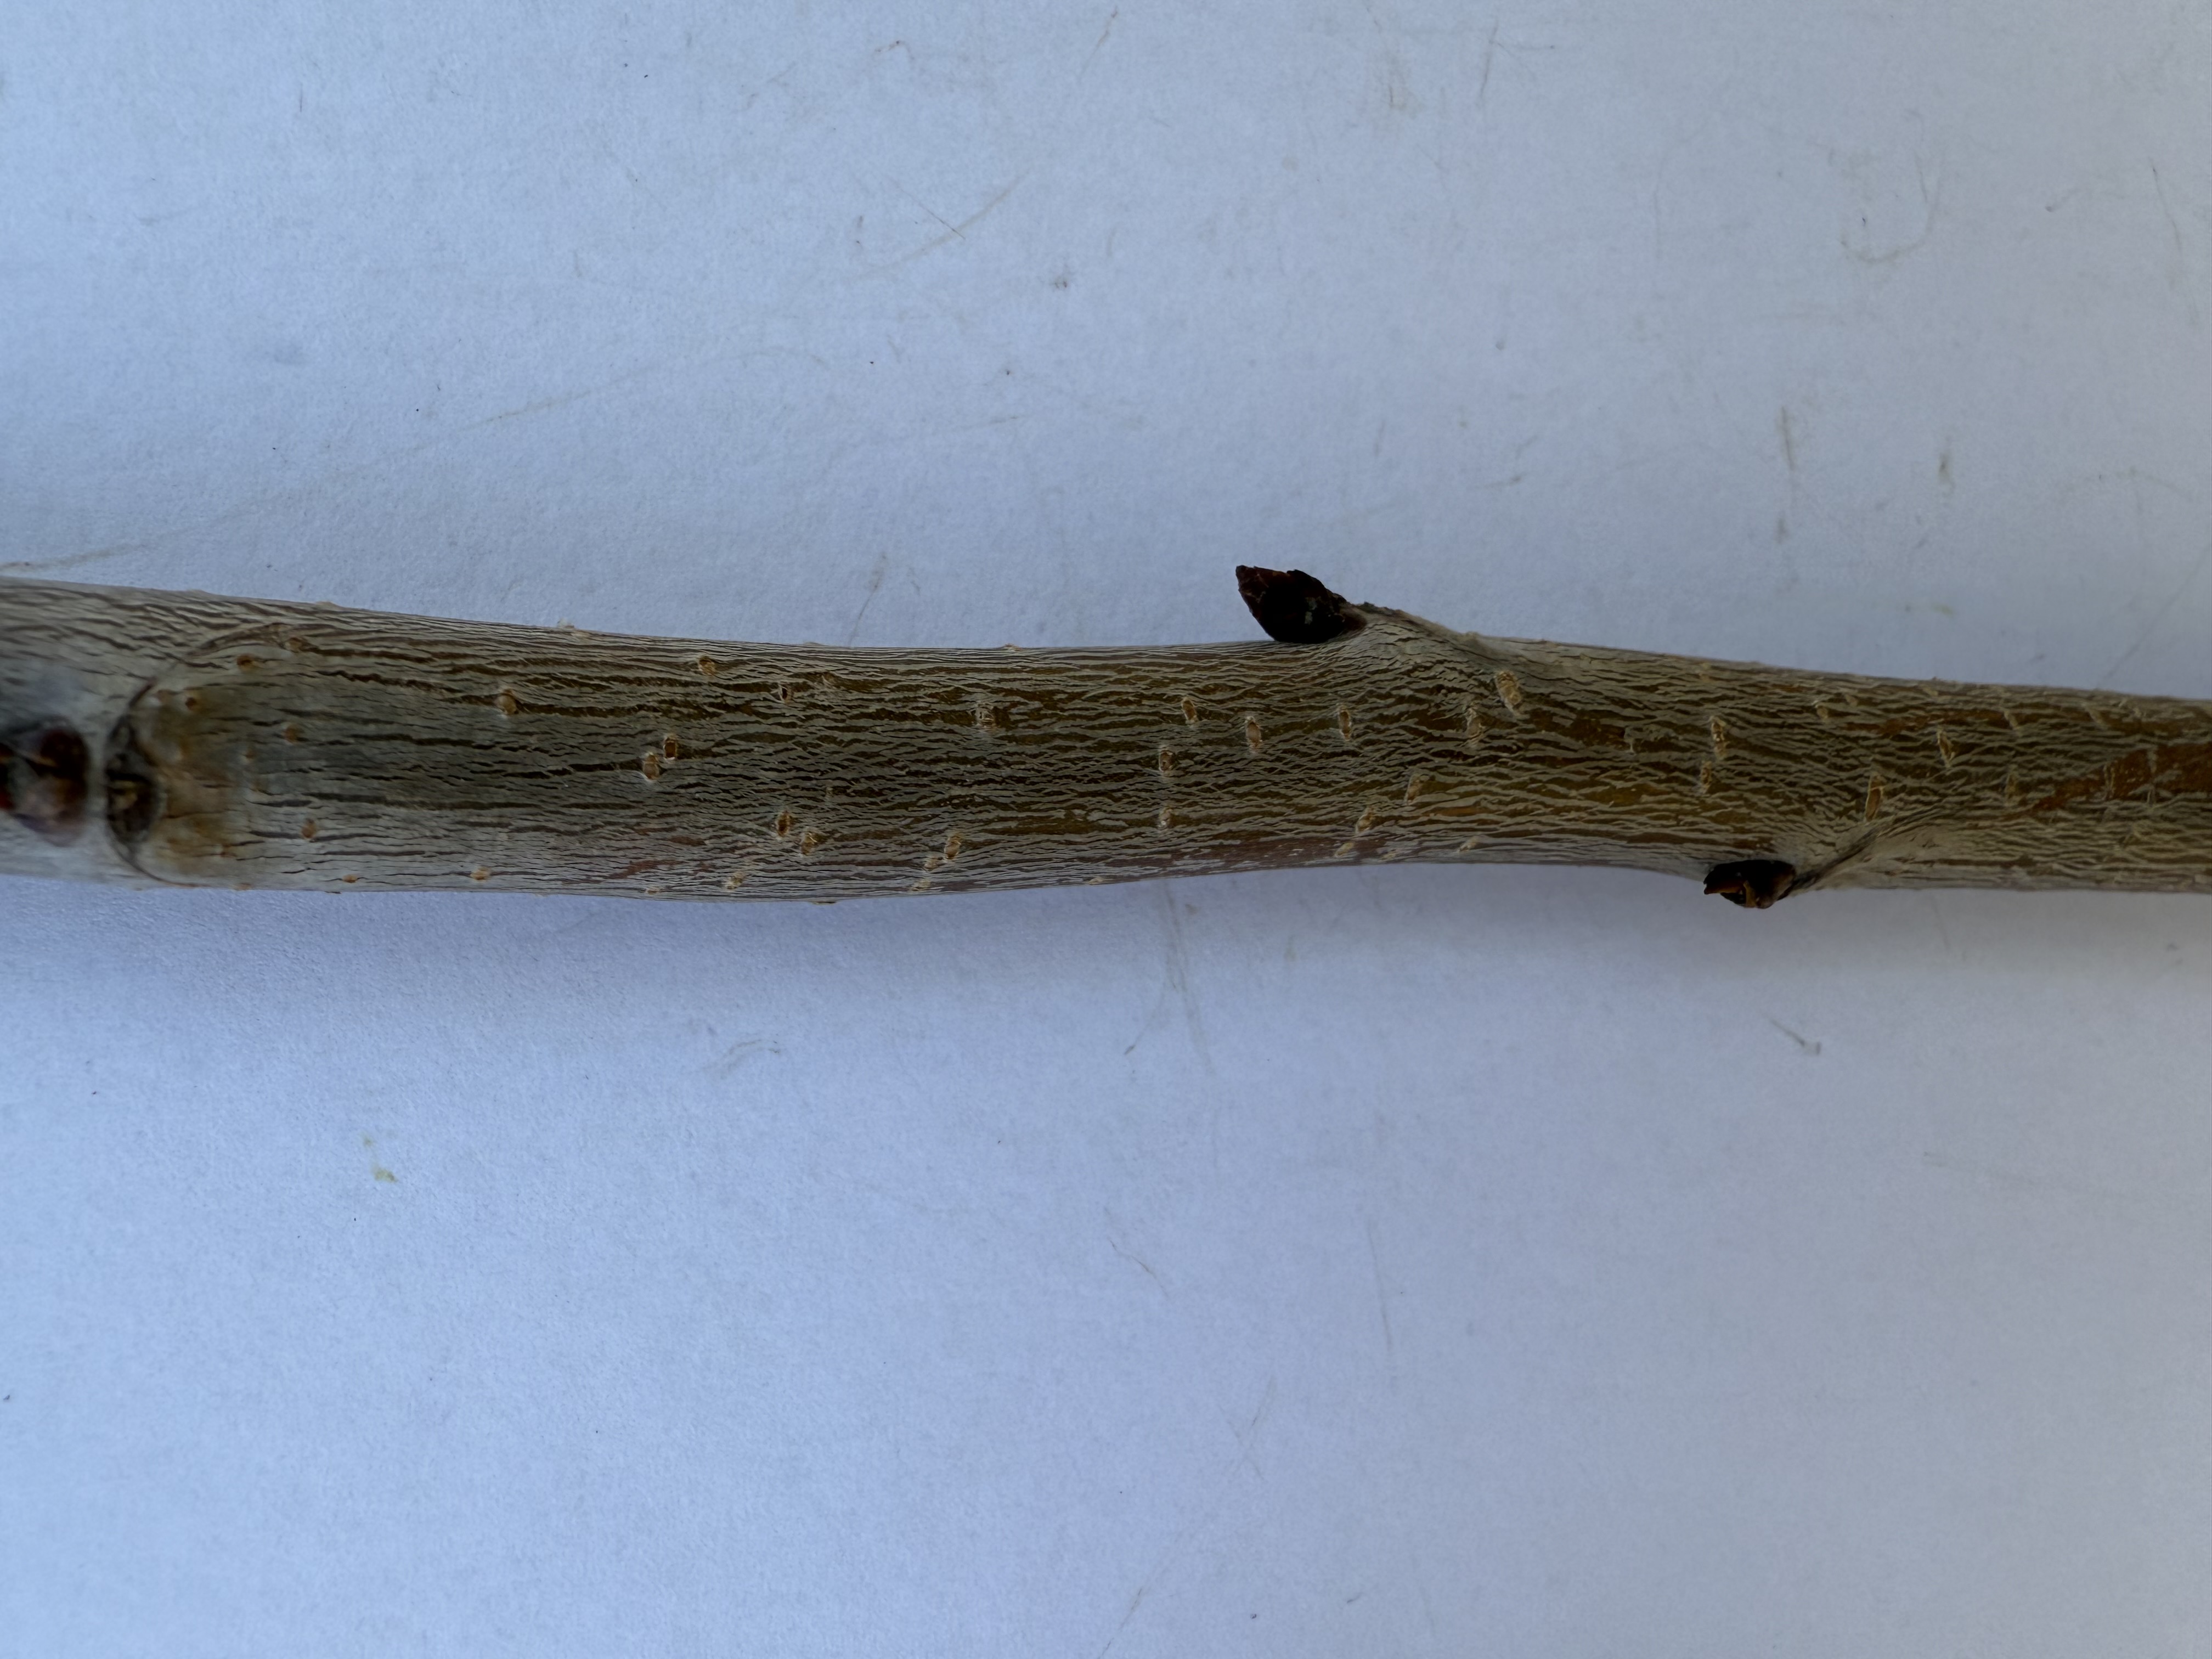
Variety: Yellow Cherry